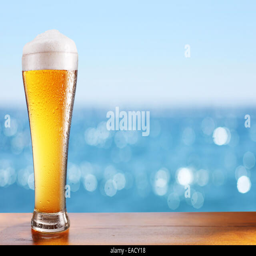
photo of cold beer glass on the bar table at the open - air café